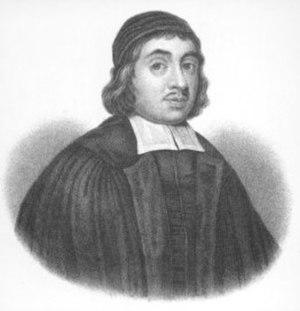
Thomas Watson, était un poète anglais qui fit ses études propédeutiques à l'Université d'Oxford puis de droit à Londres. Son De remedio amoris, qui fut sans doute sa première composition importante, est perdu, ainsi que son Piece of work written in the commendation of women-kind, qui était également écrit en latin. Son ouvrage le plus ancien à nous être parvenu est sa version latine de l'Antigone de Sophocle, parut en 1581, dédié à Philip Howard.